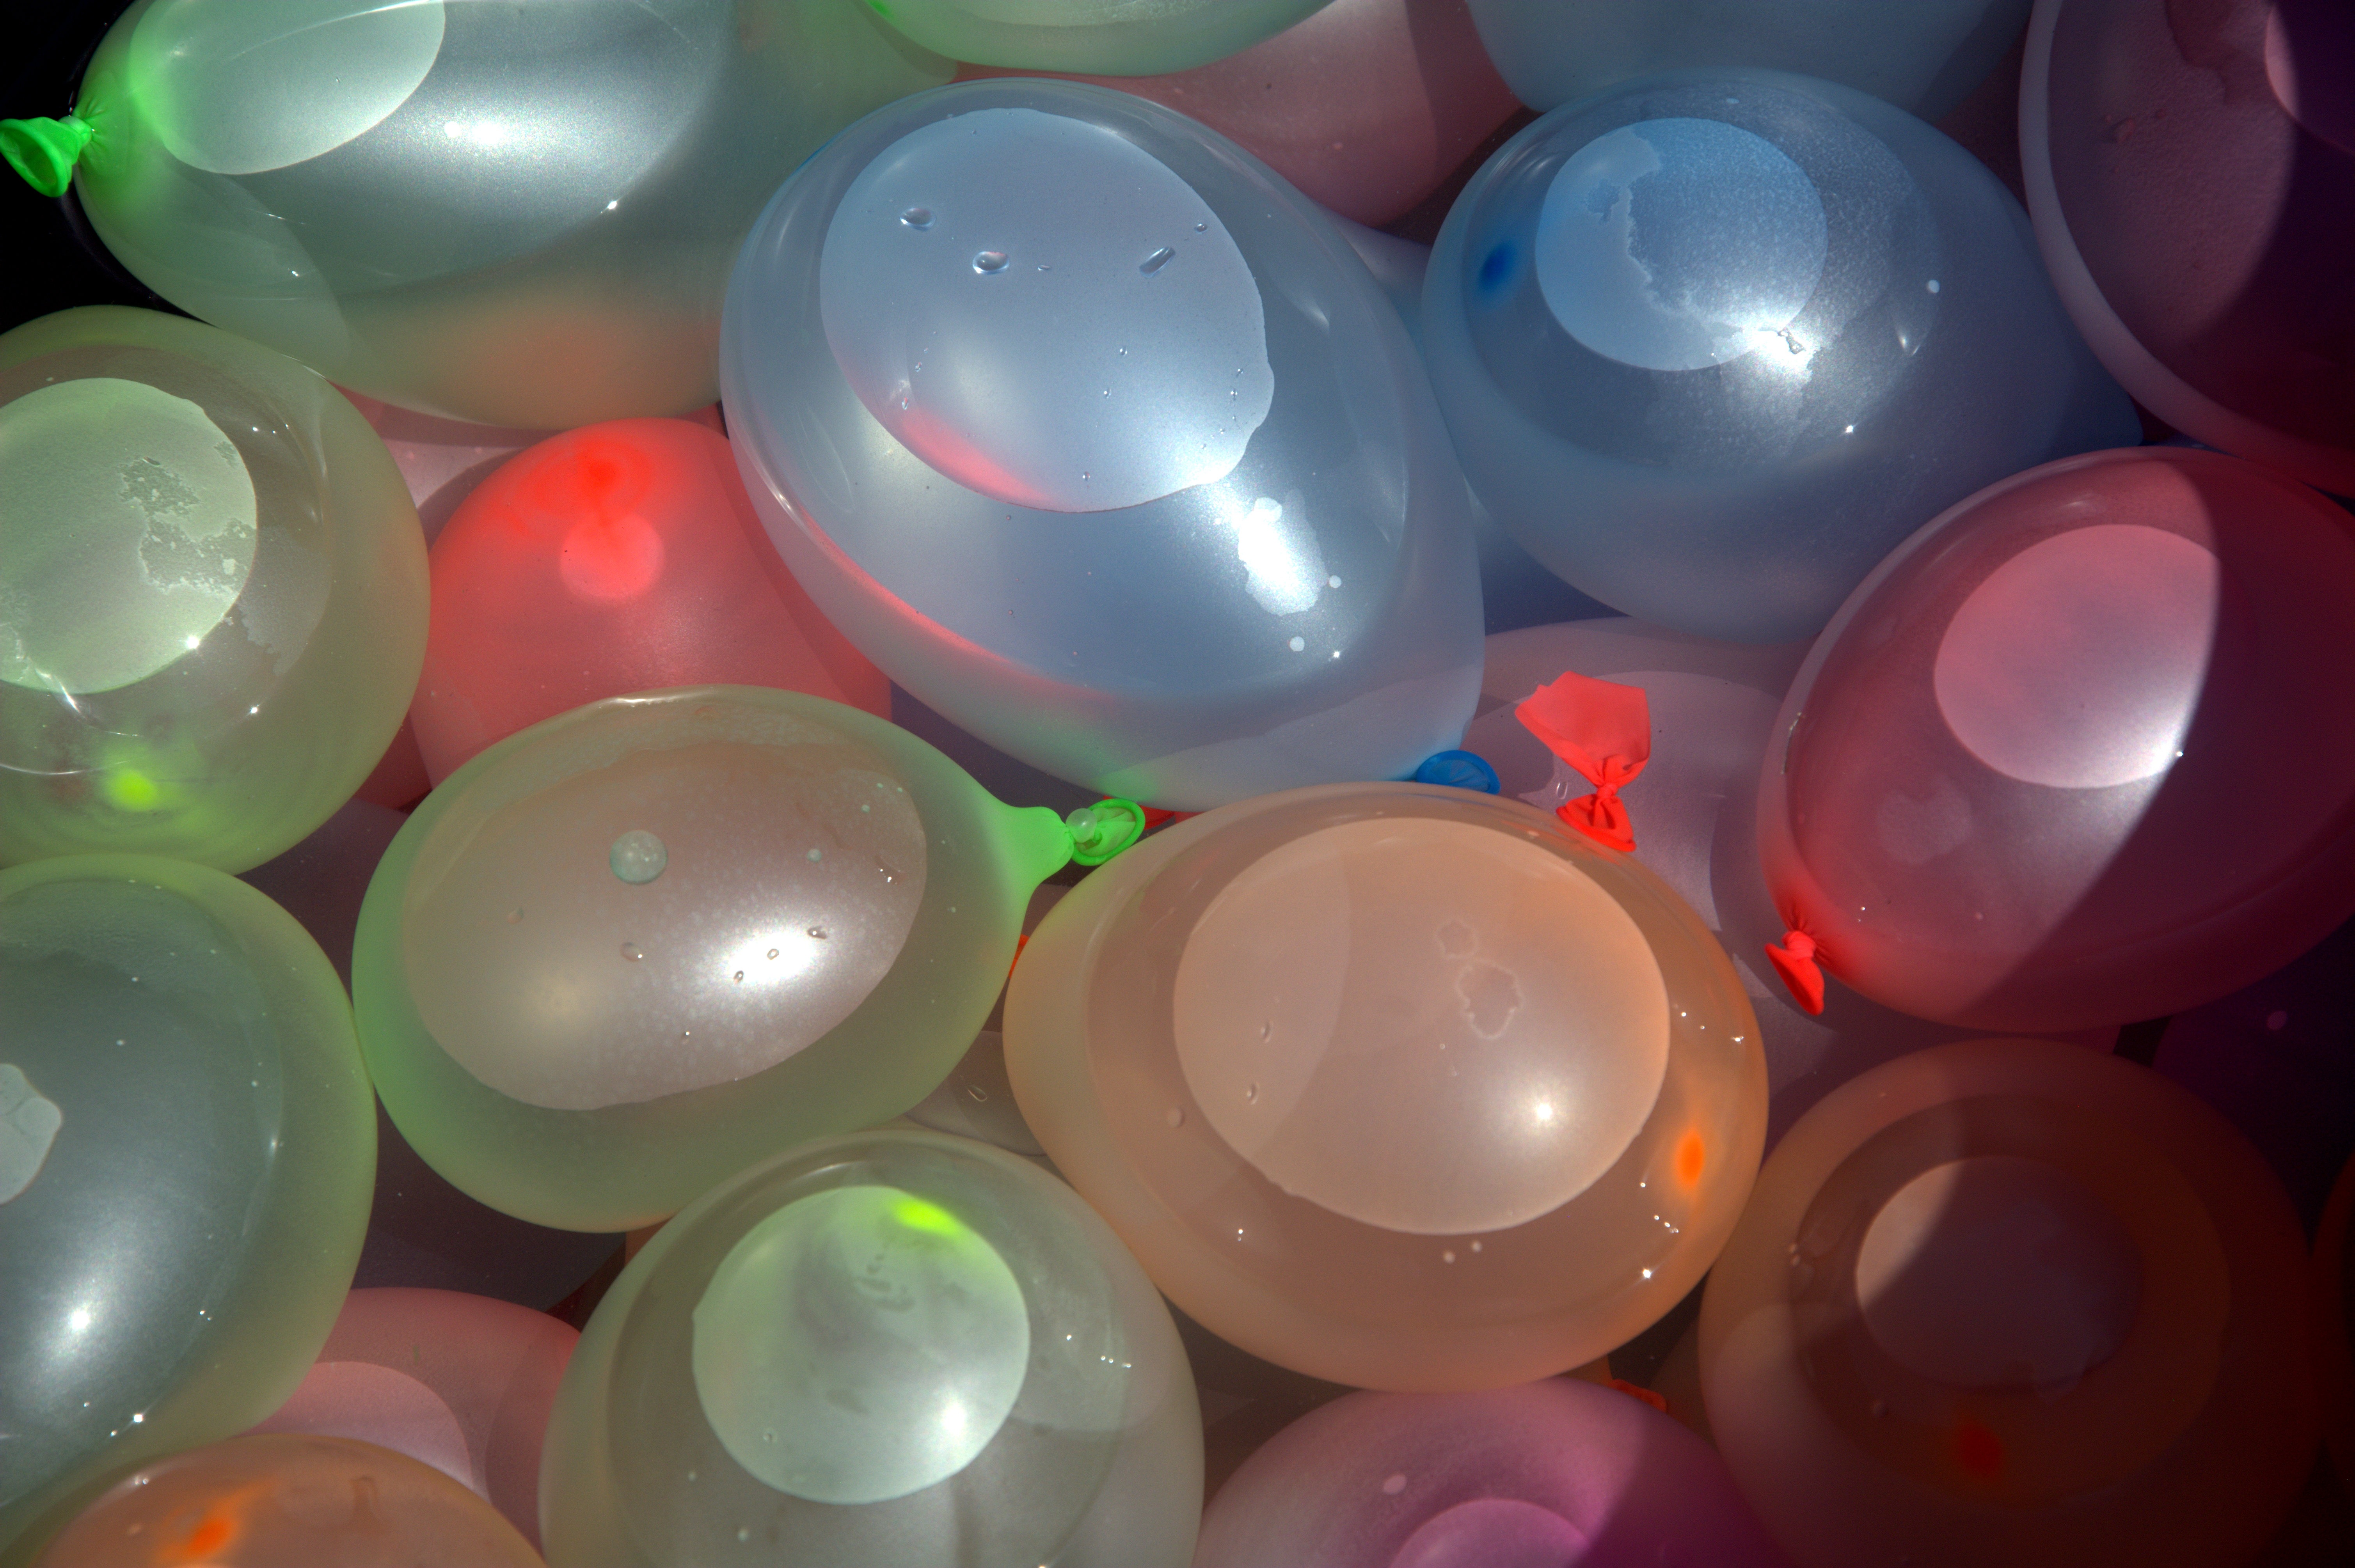
light, plastic, glass, balloon, color, colorful, lighting, toy, circle, ball, sphere, shape, macro photography, water balloons, liquid bubble